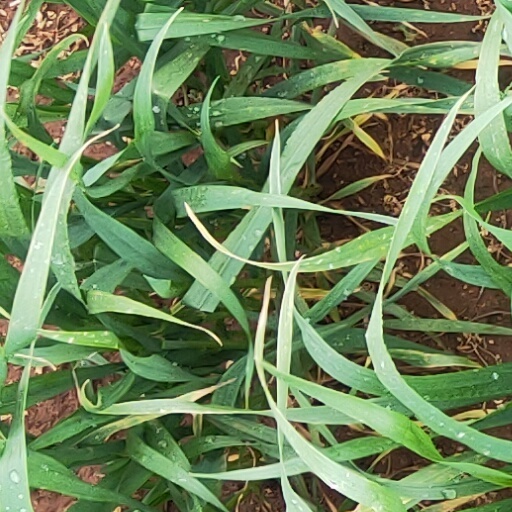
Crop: wheat